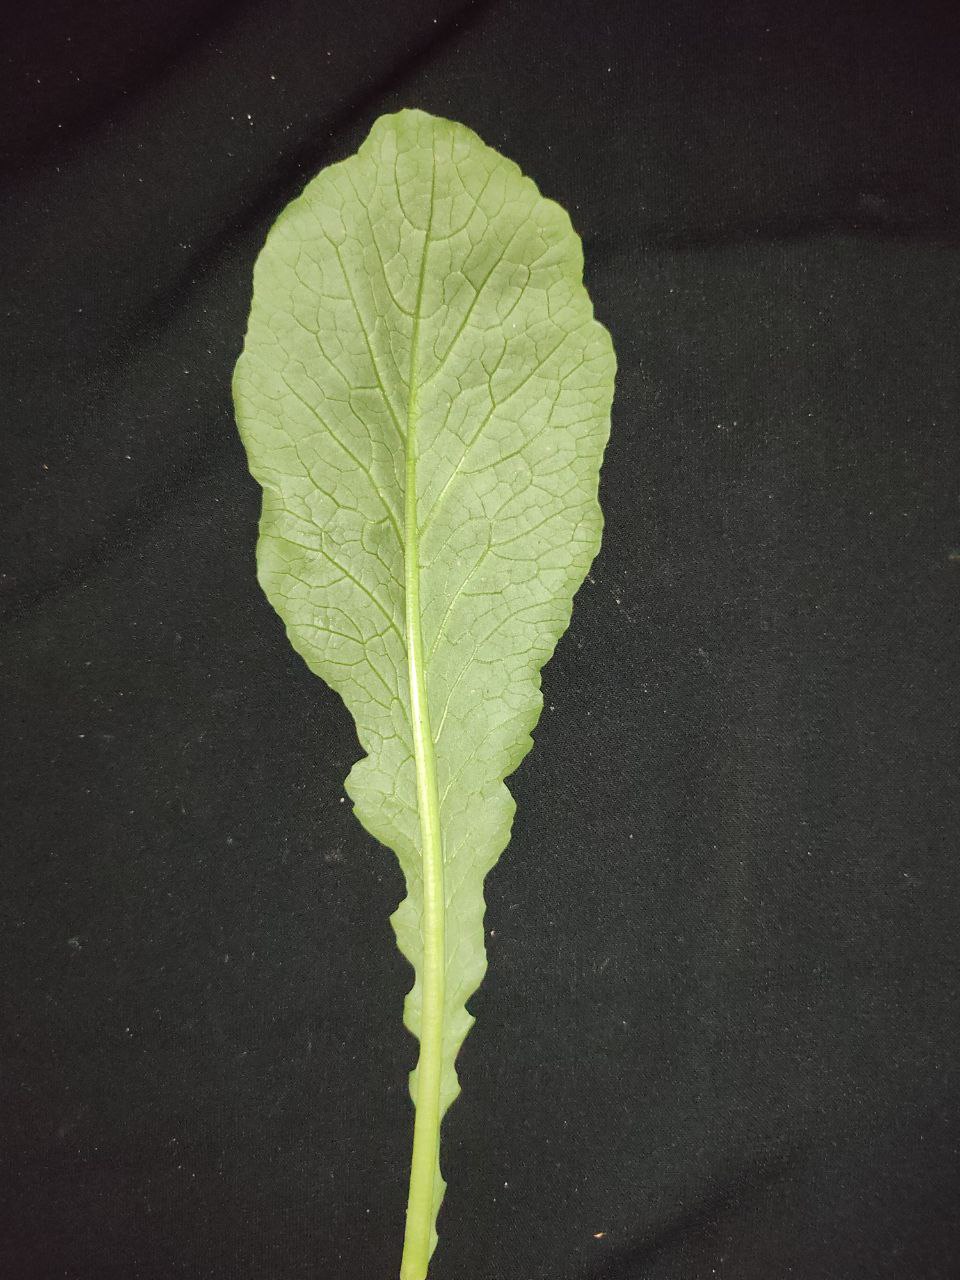
Label: Fresh leaf